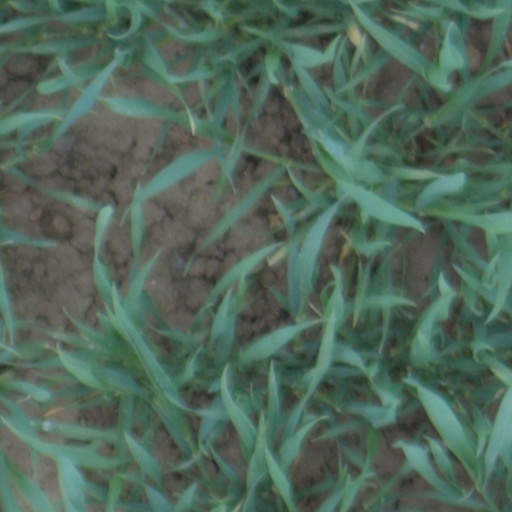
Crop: wheat